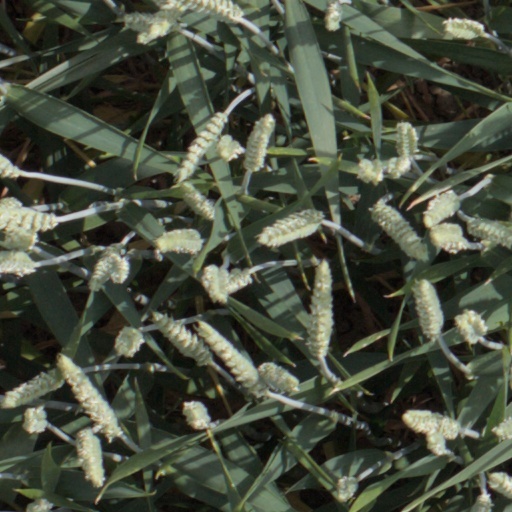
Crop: wheat